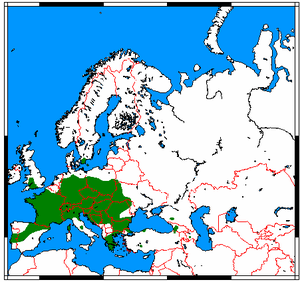
Bechsteins flagermus
Udbredelse vist med grøn
Udbredelse vist med grøn
Bechsteins flagermus er en flagermusart, som tilhører familien barnæser.